Marhamat District

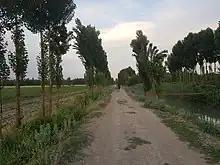
In the fields of Marhamat

Marhamat (also: "Marxamat") is a district of Andijan Region in Uzbekistan. The capital lies at the city Marhamat. It has an area of and it had 178,700 inhabitants in 2022.